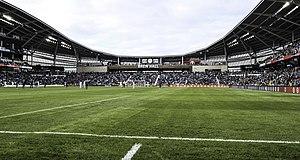
La Major League Soccer 2019 est la 24ᵉ saison de la Major League Soccer, le championnat professionnel de soccer d'Amérique du Nord. Elle est composée de vingt-quatre équipes. À partir de cette saison, la formation de FC Cincinnati se rajoute à la MLS.
La Gold Cup 2019, quinzième édition de la Gold Cup, réunit 16 sélections de football d'Amérique du Nord, d'Amérique centrale et des Caraïbes affiliées à la CONCACAF. La compétition se déroule conjointement aux États-Unis, au Costa Rica et en Jamaïque du 15 juin au 7 juillet 2019.
L'Allianz Field est un stade de soccer de 19 400 places situé à Saint Paul, dans le Minnesota, aux États-Unis. Il est inauguré officiellement le 13 avril 2019.